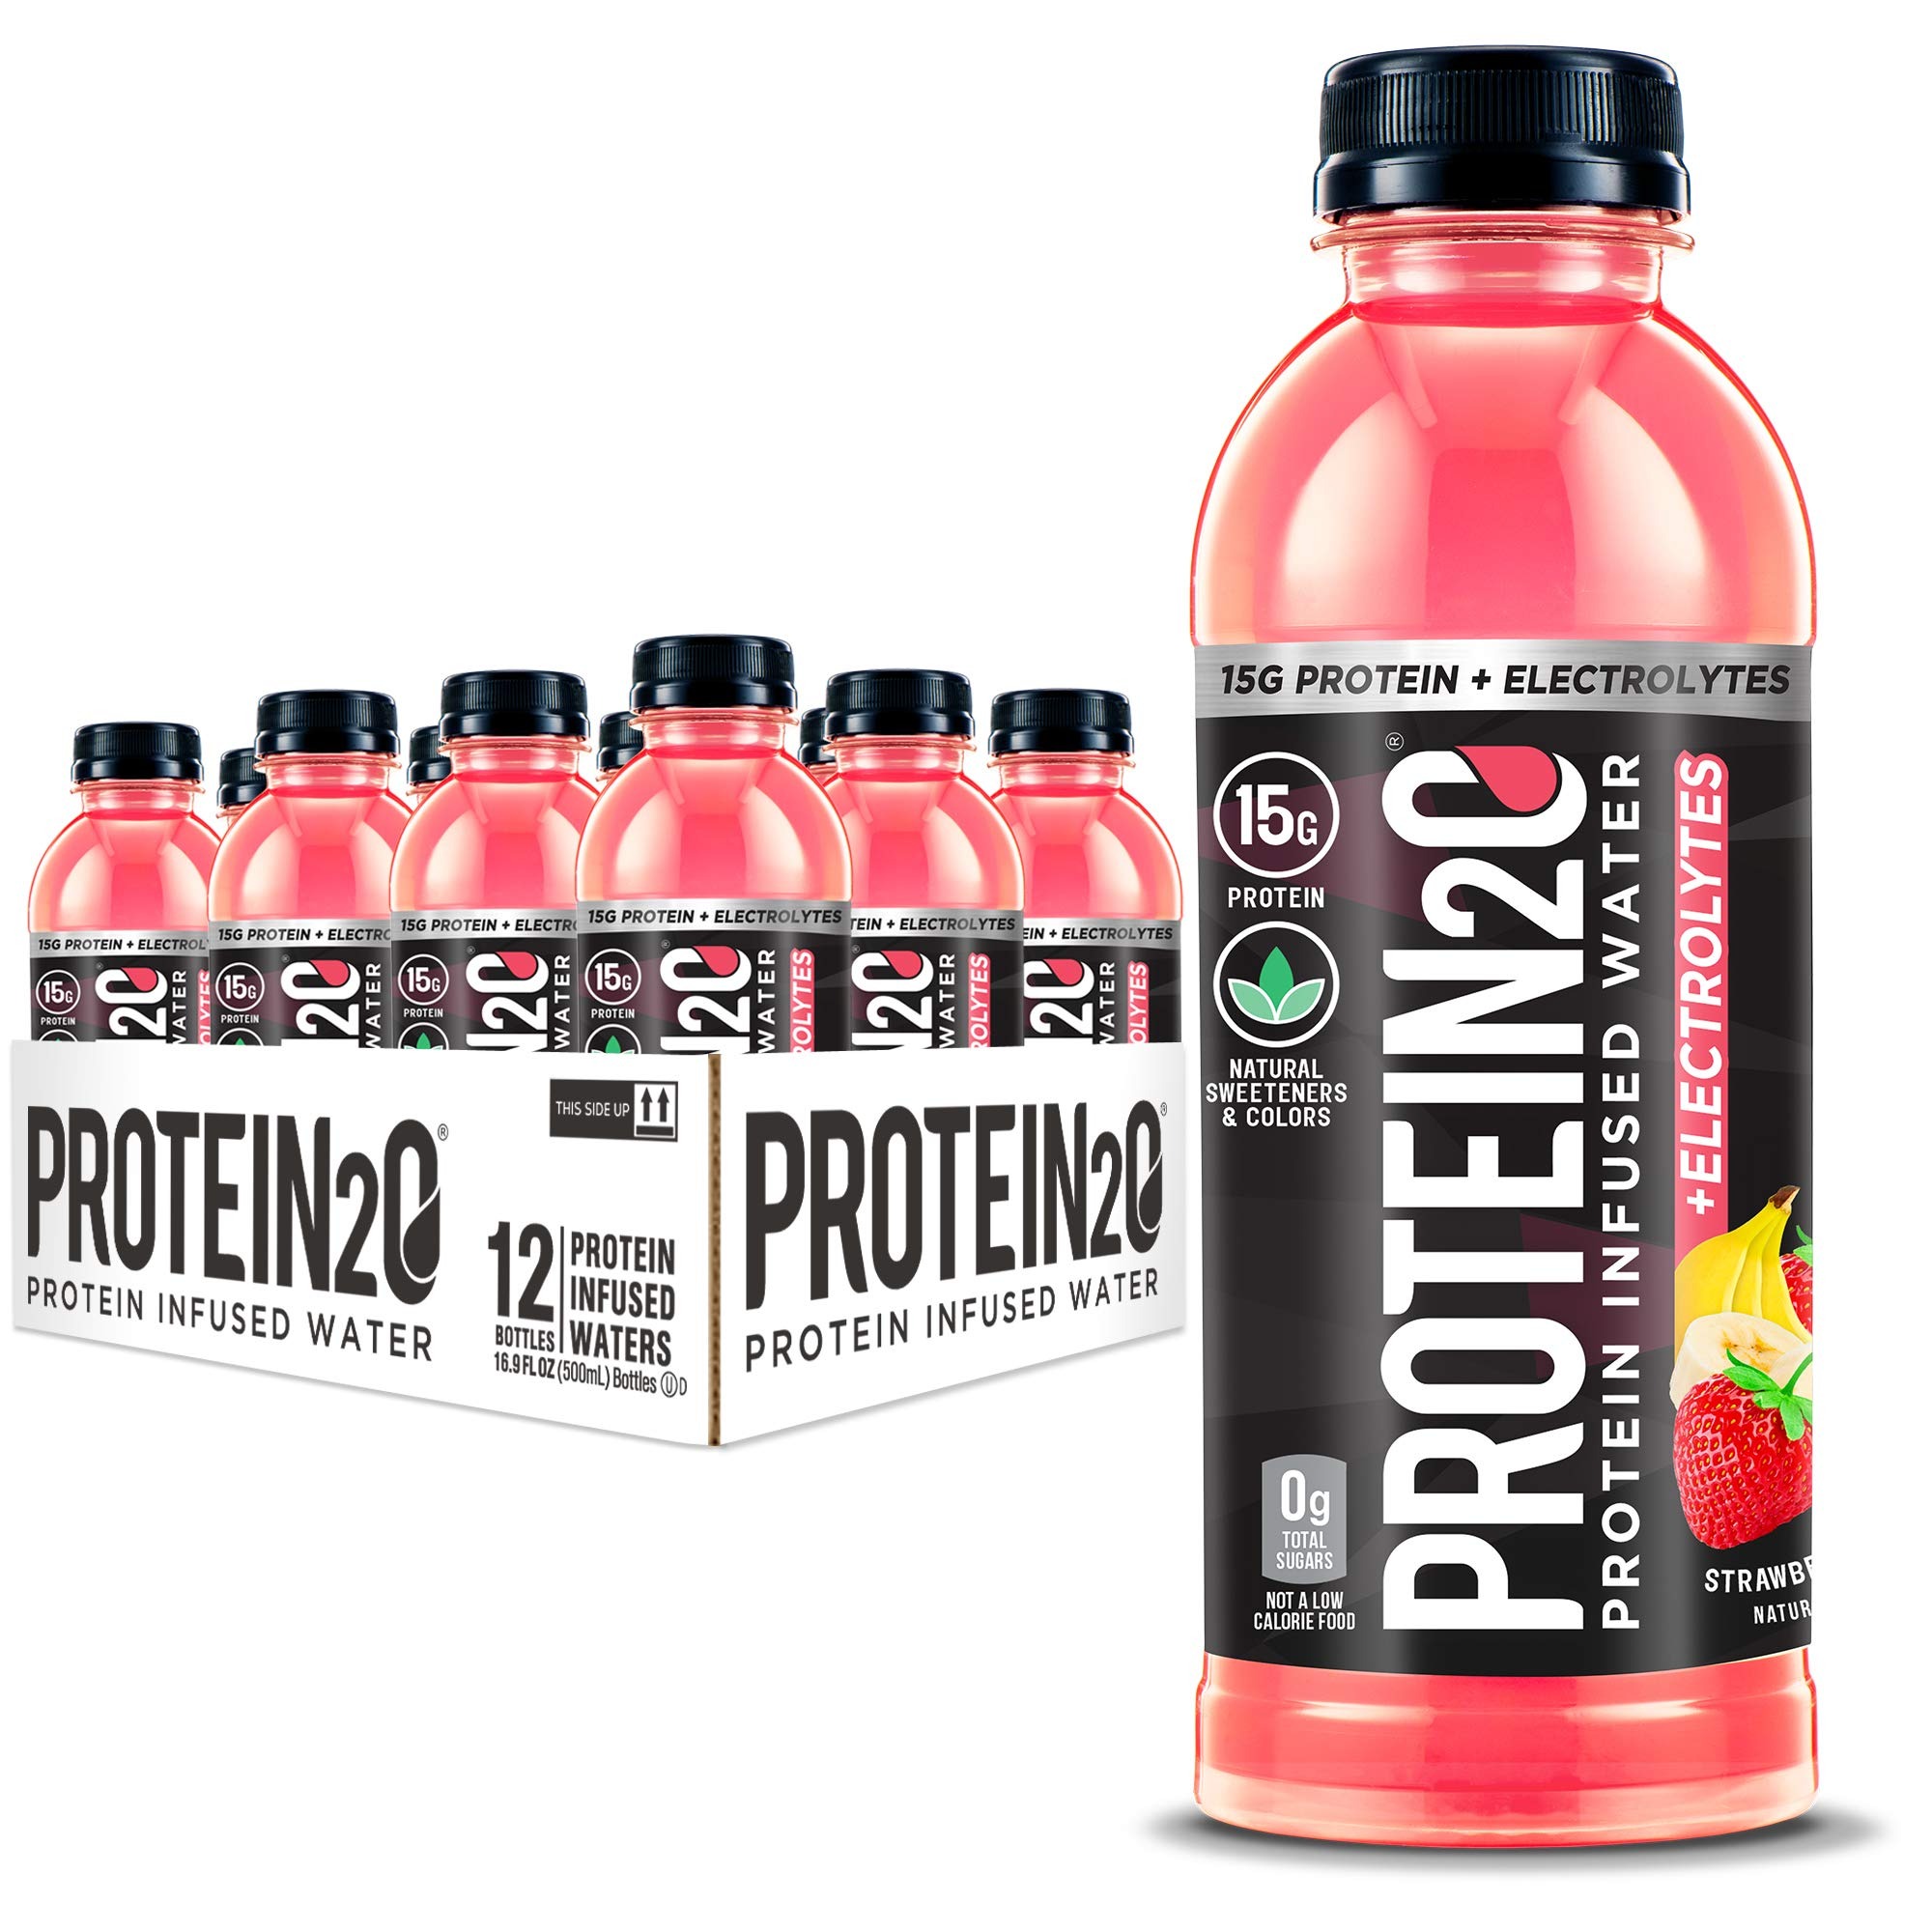
Item Name: Protein2o + Electrolytes, Low Calorie Protein Infused Water, 15g Whey Protein Isolate, Strawberry Banana, 16.91 fl oz (pack of 12)
Bullet Point 1: Delicious Strawberry Banana-flavored, protein-infused water
Bullet Point 2: 15 grams of whey protein isolate
Bullet Point 3: No artificial sweeteners, colors, or flavors
Bullet Point 4: Unique electrolyte blend for hydration
Bullet Point 5: Only 70 calories and 0 grams of sugar per serving. Certified OU-D Kosher, Gluten-, lactose-, preservative-, and BPA-free
Value: 202.8
Unit: Fl Oz

Price: 42.545